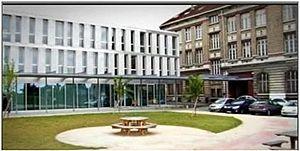
L'Institut Supérieur de Mécanique de Paris est l'une des 205 écoles d'ingénieurs françaises accréditées au 1ᵉʳ septembre 2019 à délivrer un diplôme d'ingénieur.